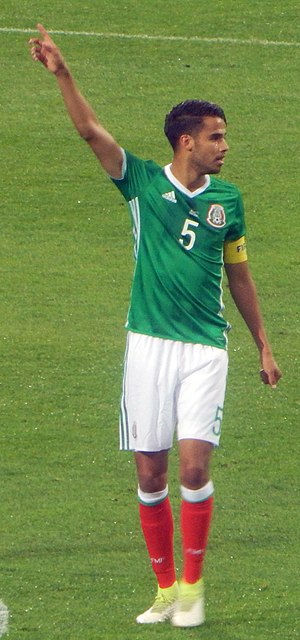
Diego Antonio Reyes
Diego Antonio Reyes Rosales, er en mexicansk fodboldspiller. Han spiller i Tyrkiet for Fenerbahçe SK.